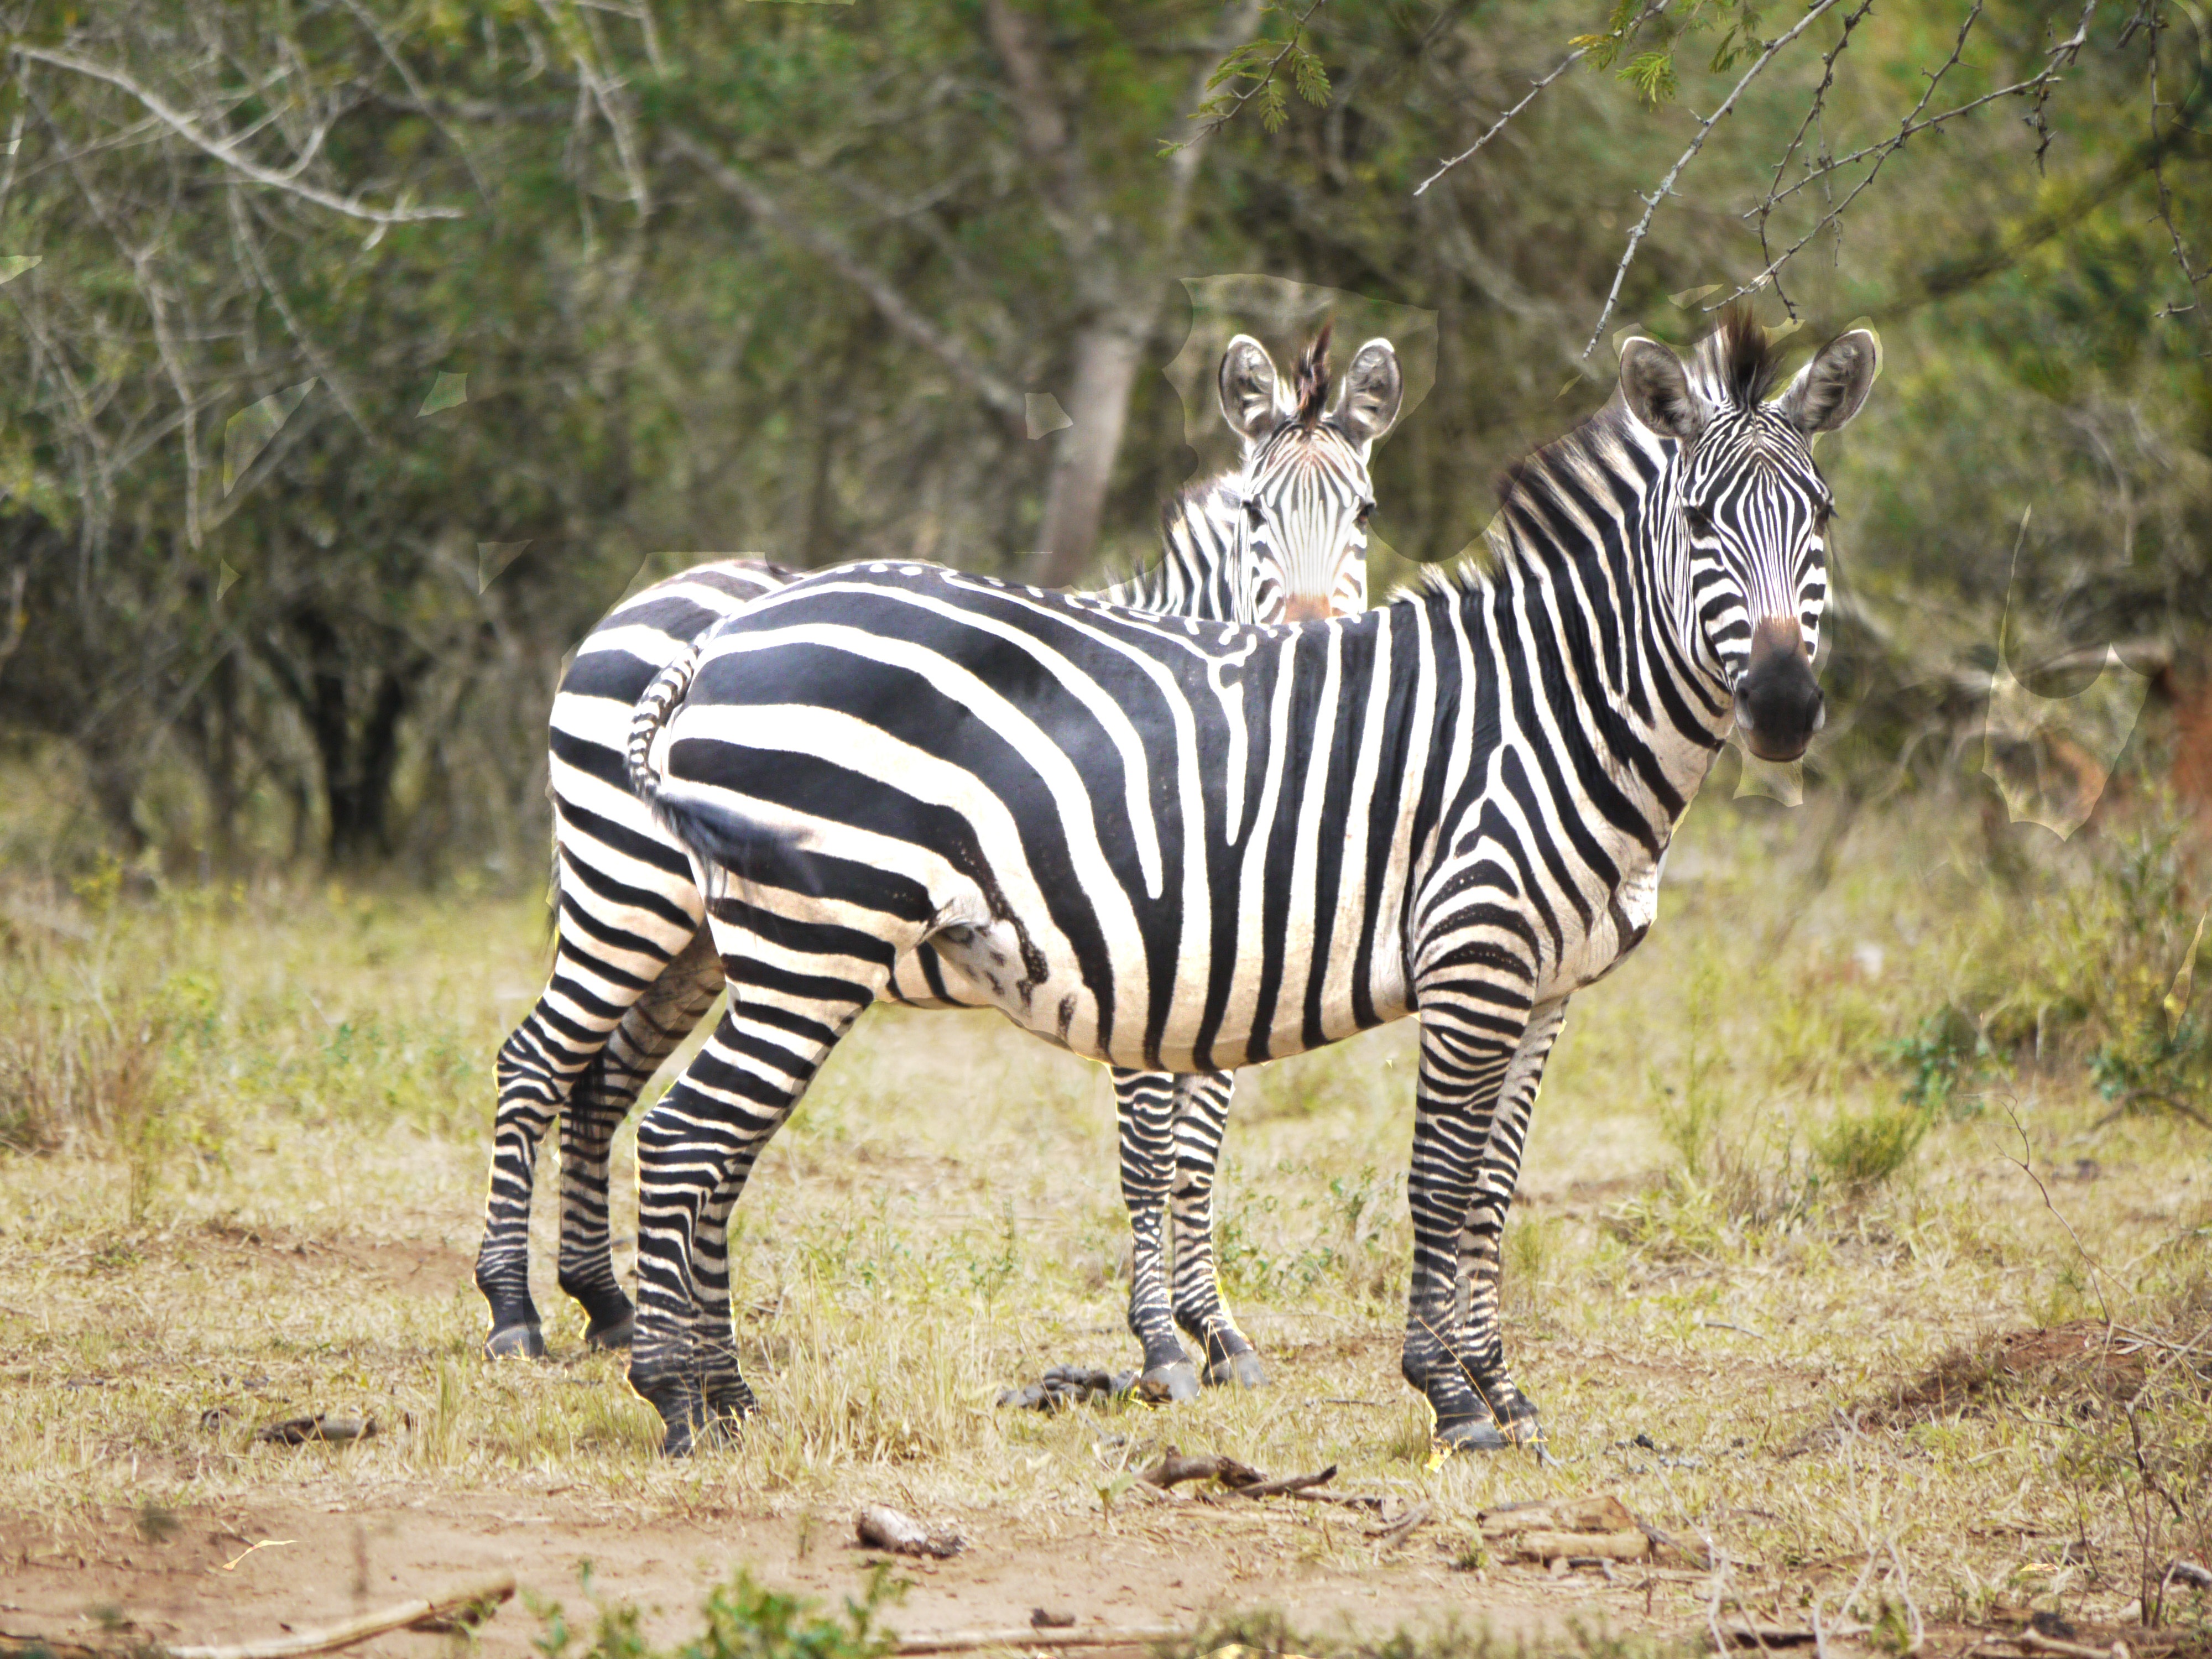
wilderness, black and white, structure, texture, adventure, flock, wildlife, pattern, africa, mammal, freedom, national park, fauna, savanna, zebra, striped, wild animal, free, savannah, drawing, animals, stripes, pair, curious, attention, safari, zebras, uganda, steppe, lake mburo national park, plains zebra, horse like mammal